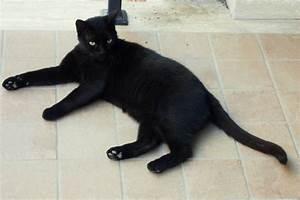
cat